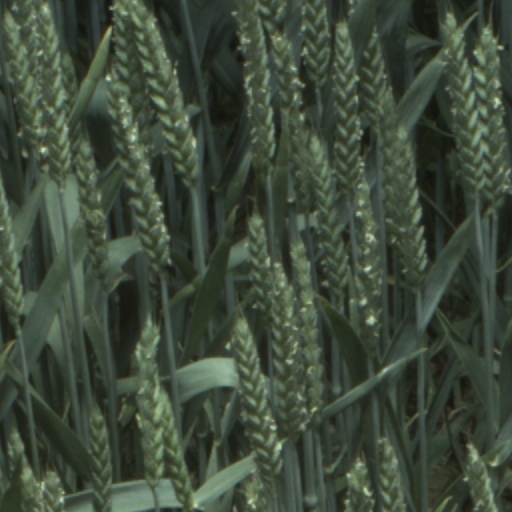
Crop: wheat